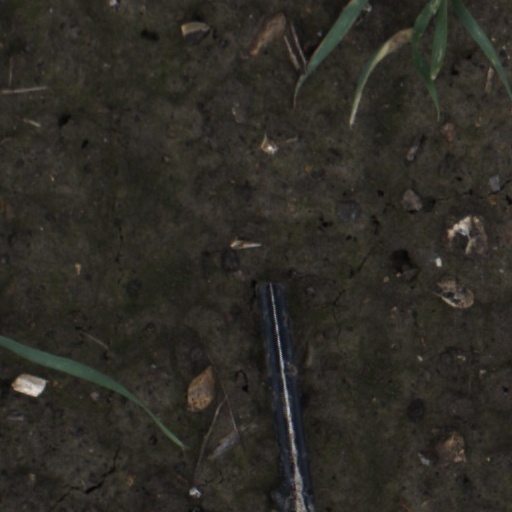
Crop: wheat